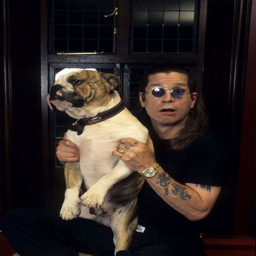
heavy metal album , heavy metal artist & his bulldog !